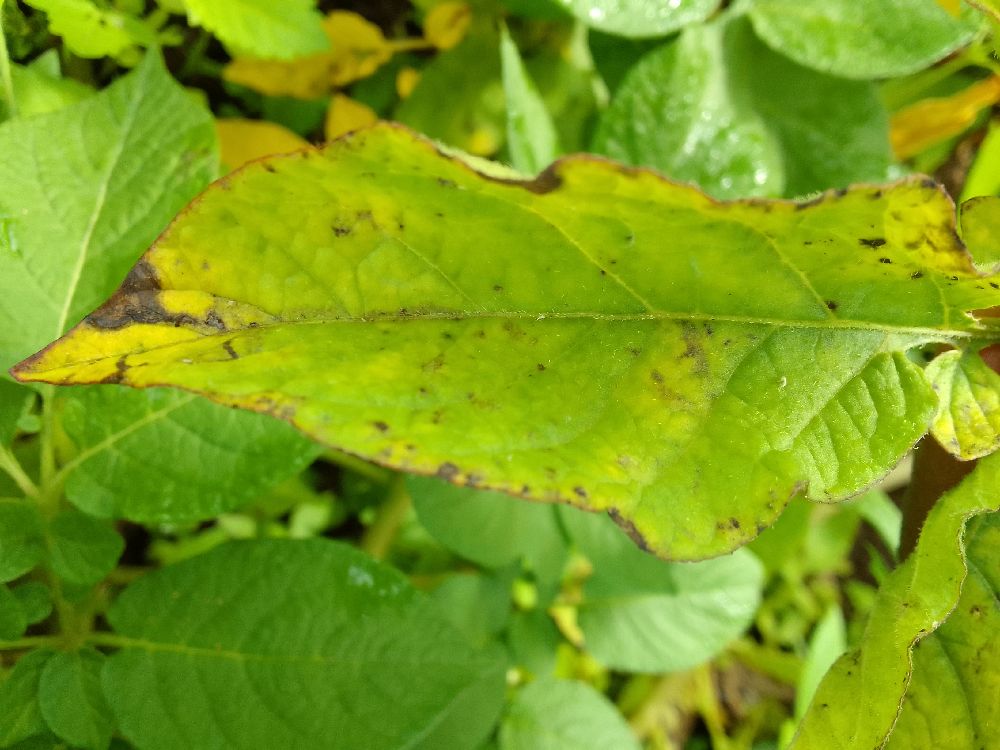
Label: Early blight